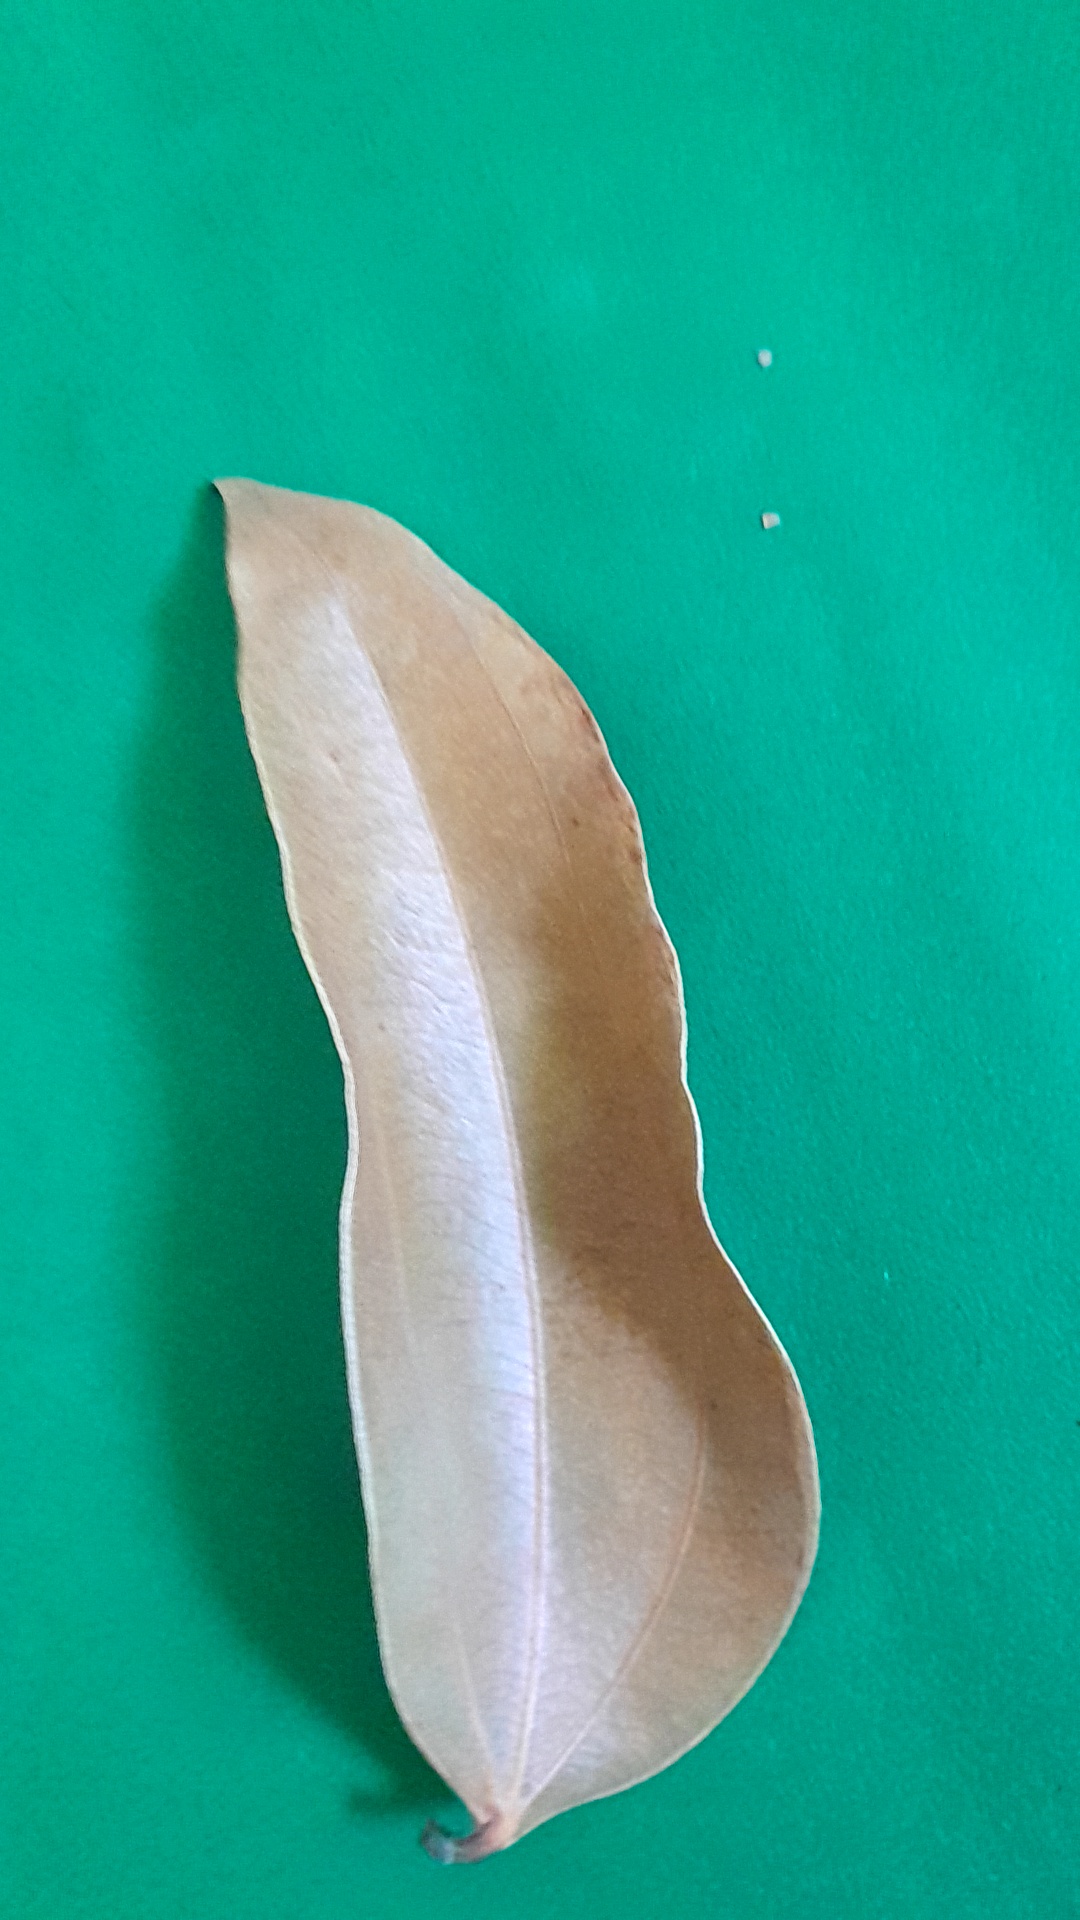
Label: Dry Leaf